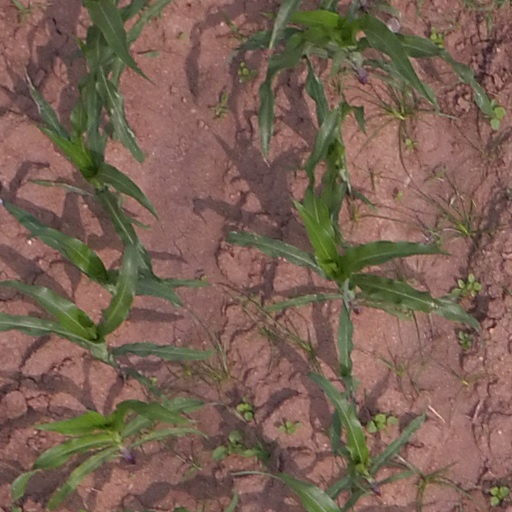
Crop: maize; corn